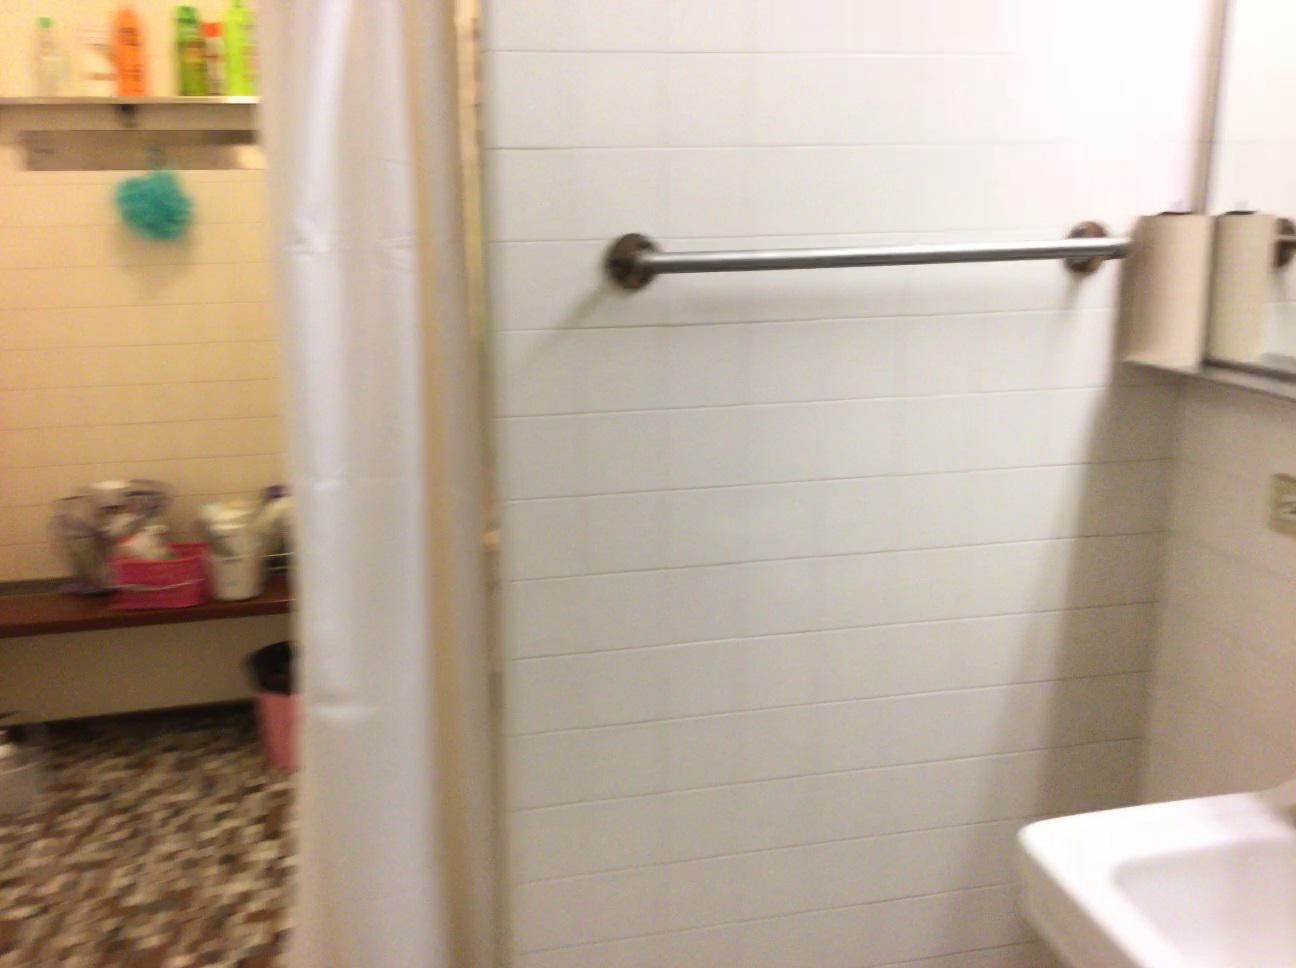
Question: Can the bench fit left of the sink from the camera's perspective? Final answer should be yes or no.
Answer: Yes